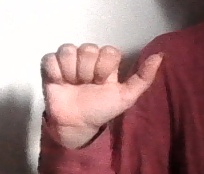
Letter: dhad